Greg Finley

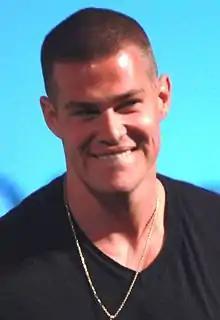
Finley at the 2014 WonderCon

Gregory Finley (born December 22, 1984) is an American actor, known for his role as Jack Pappas in the teenage drama series "The Secret Life of the American Teenager" as well as Drake in the series "Star Crossed" and "iZombie", and Girder in "The Flash".